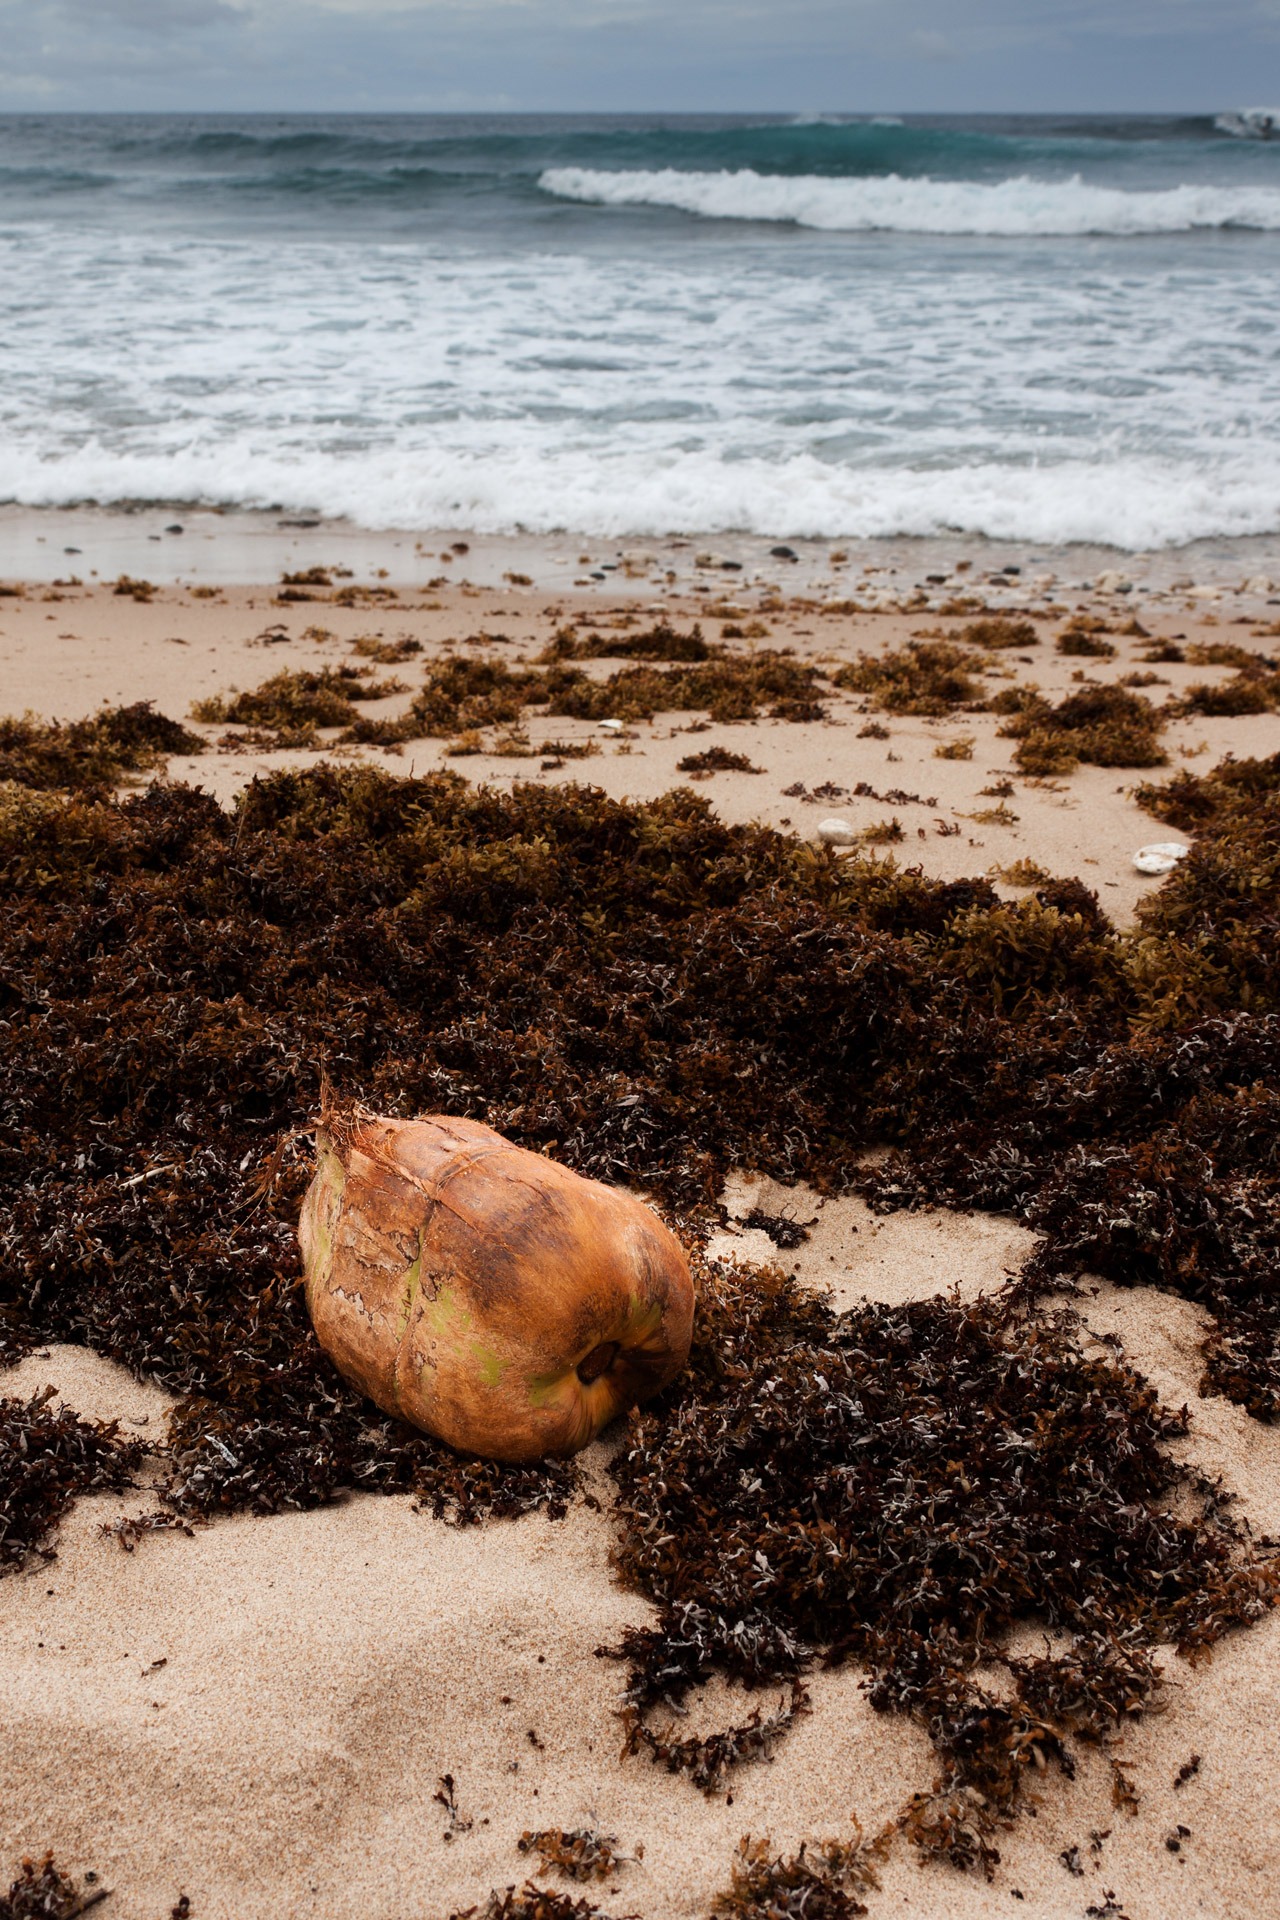
beach, sea, coast, water, nature, sand, rock, ocean, shore, wave, seaweed, soil, material, coconut, outdoors, clouds